Libisosa

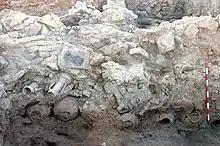
Iberian and Roman "amphorae" under the collapsed walls of an Iberian building in Libisosa.

The first archaeological evidence of occupation of the hill dates back to the Final Bronze Age, by virtue of the discovery of prehistoric handmade pottery scattered throughout the site, with only a special concentration in Sector 2, where there also seem to be traces of habitat, and where can be found gray pottery vessels, placing this context in an arc from the IX/VIII to VI century BC, at the time of transition between the Final Bronze Age and the I Iron /Orientalizing period. The continuity of the habitat in the ancient Iberian period is logical, and there are several factors that suggest that this "oppidum" played a key role in the region.